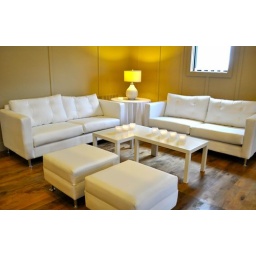
Classy white lounge chairs and sofas provided by Noah's Event Services.